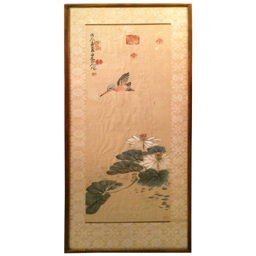
calligraphy scroll painting of a kingfisher